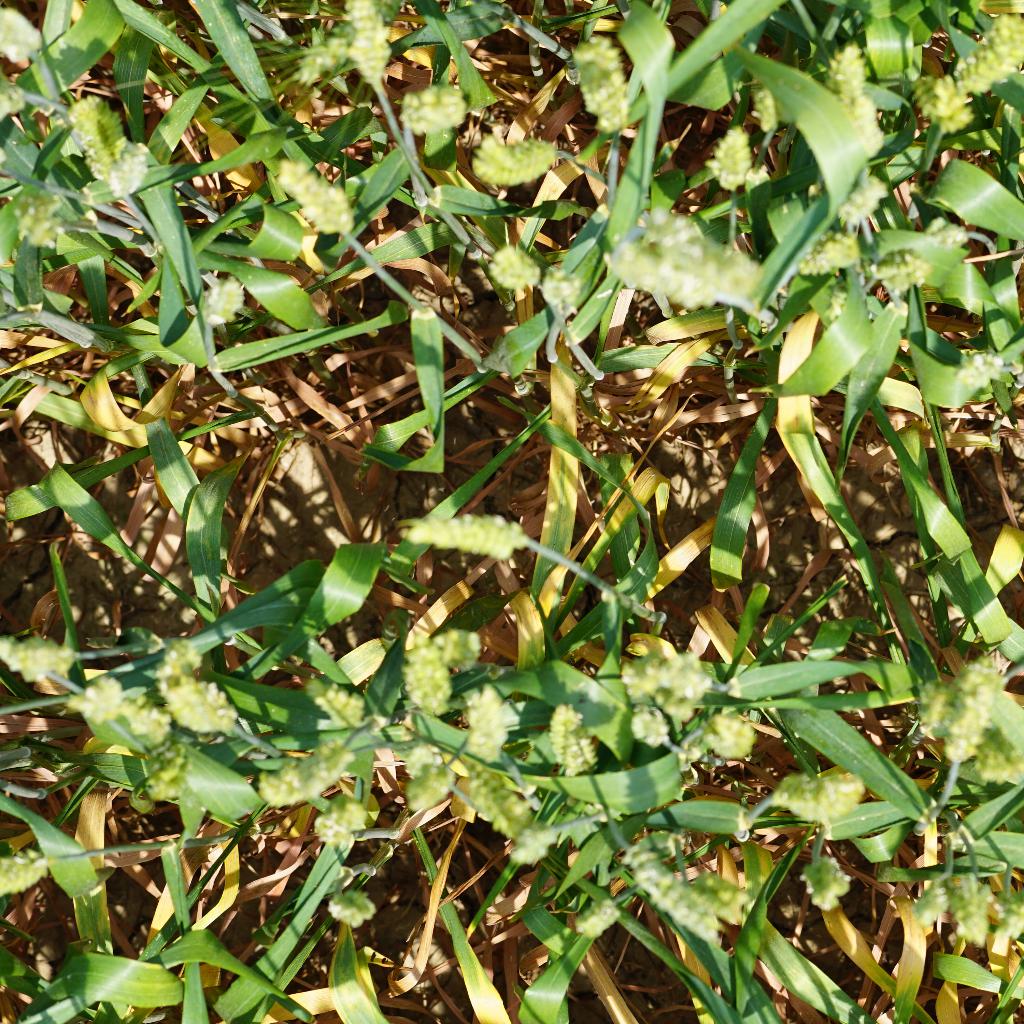
Country: France
Location: Gréoux
Wheat development stage: Filling